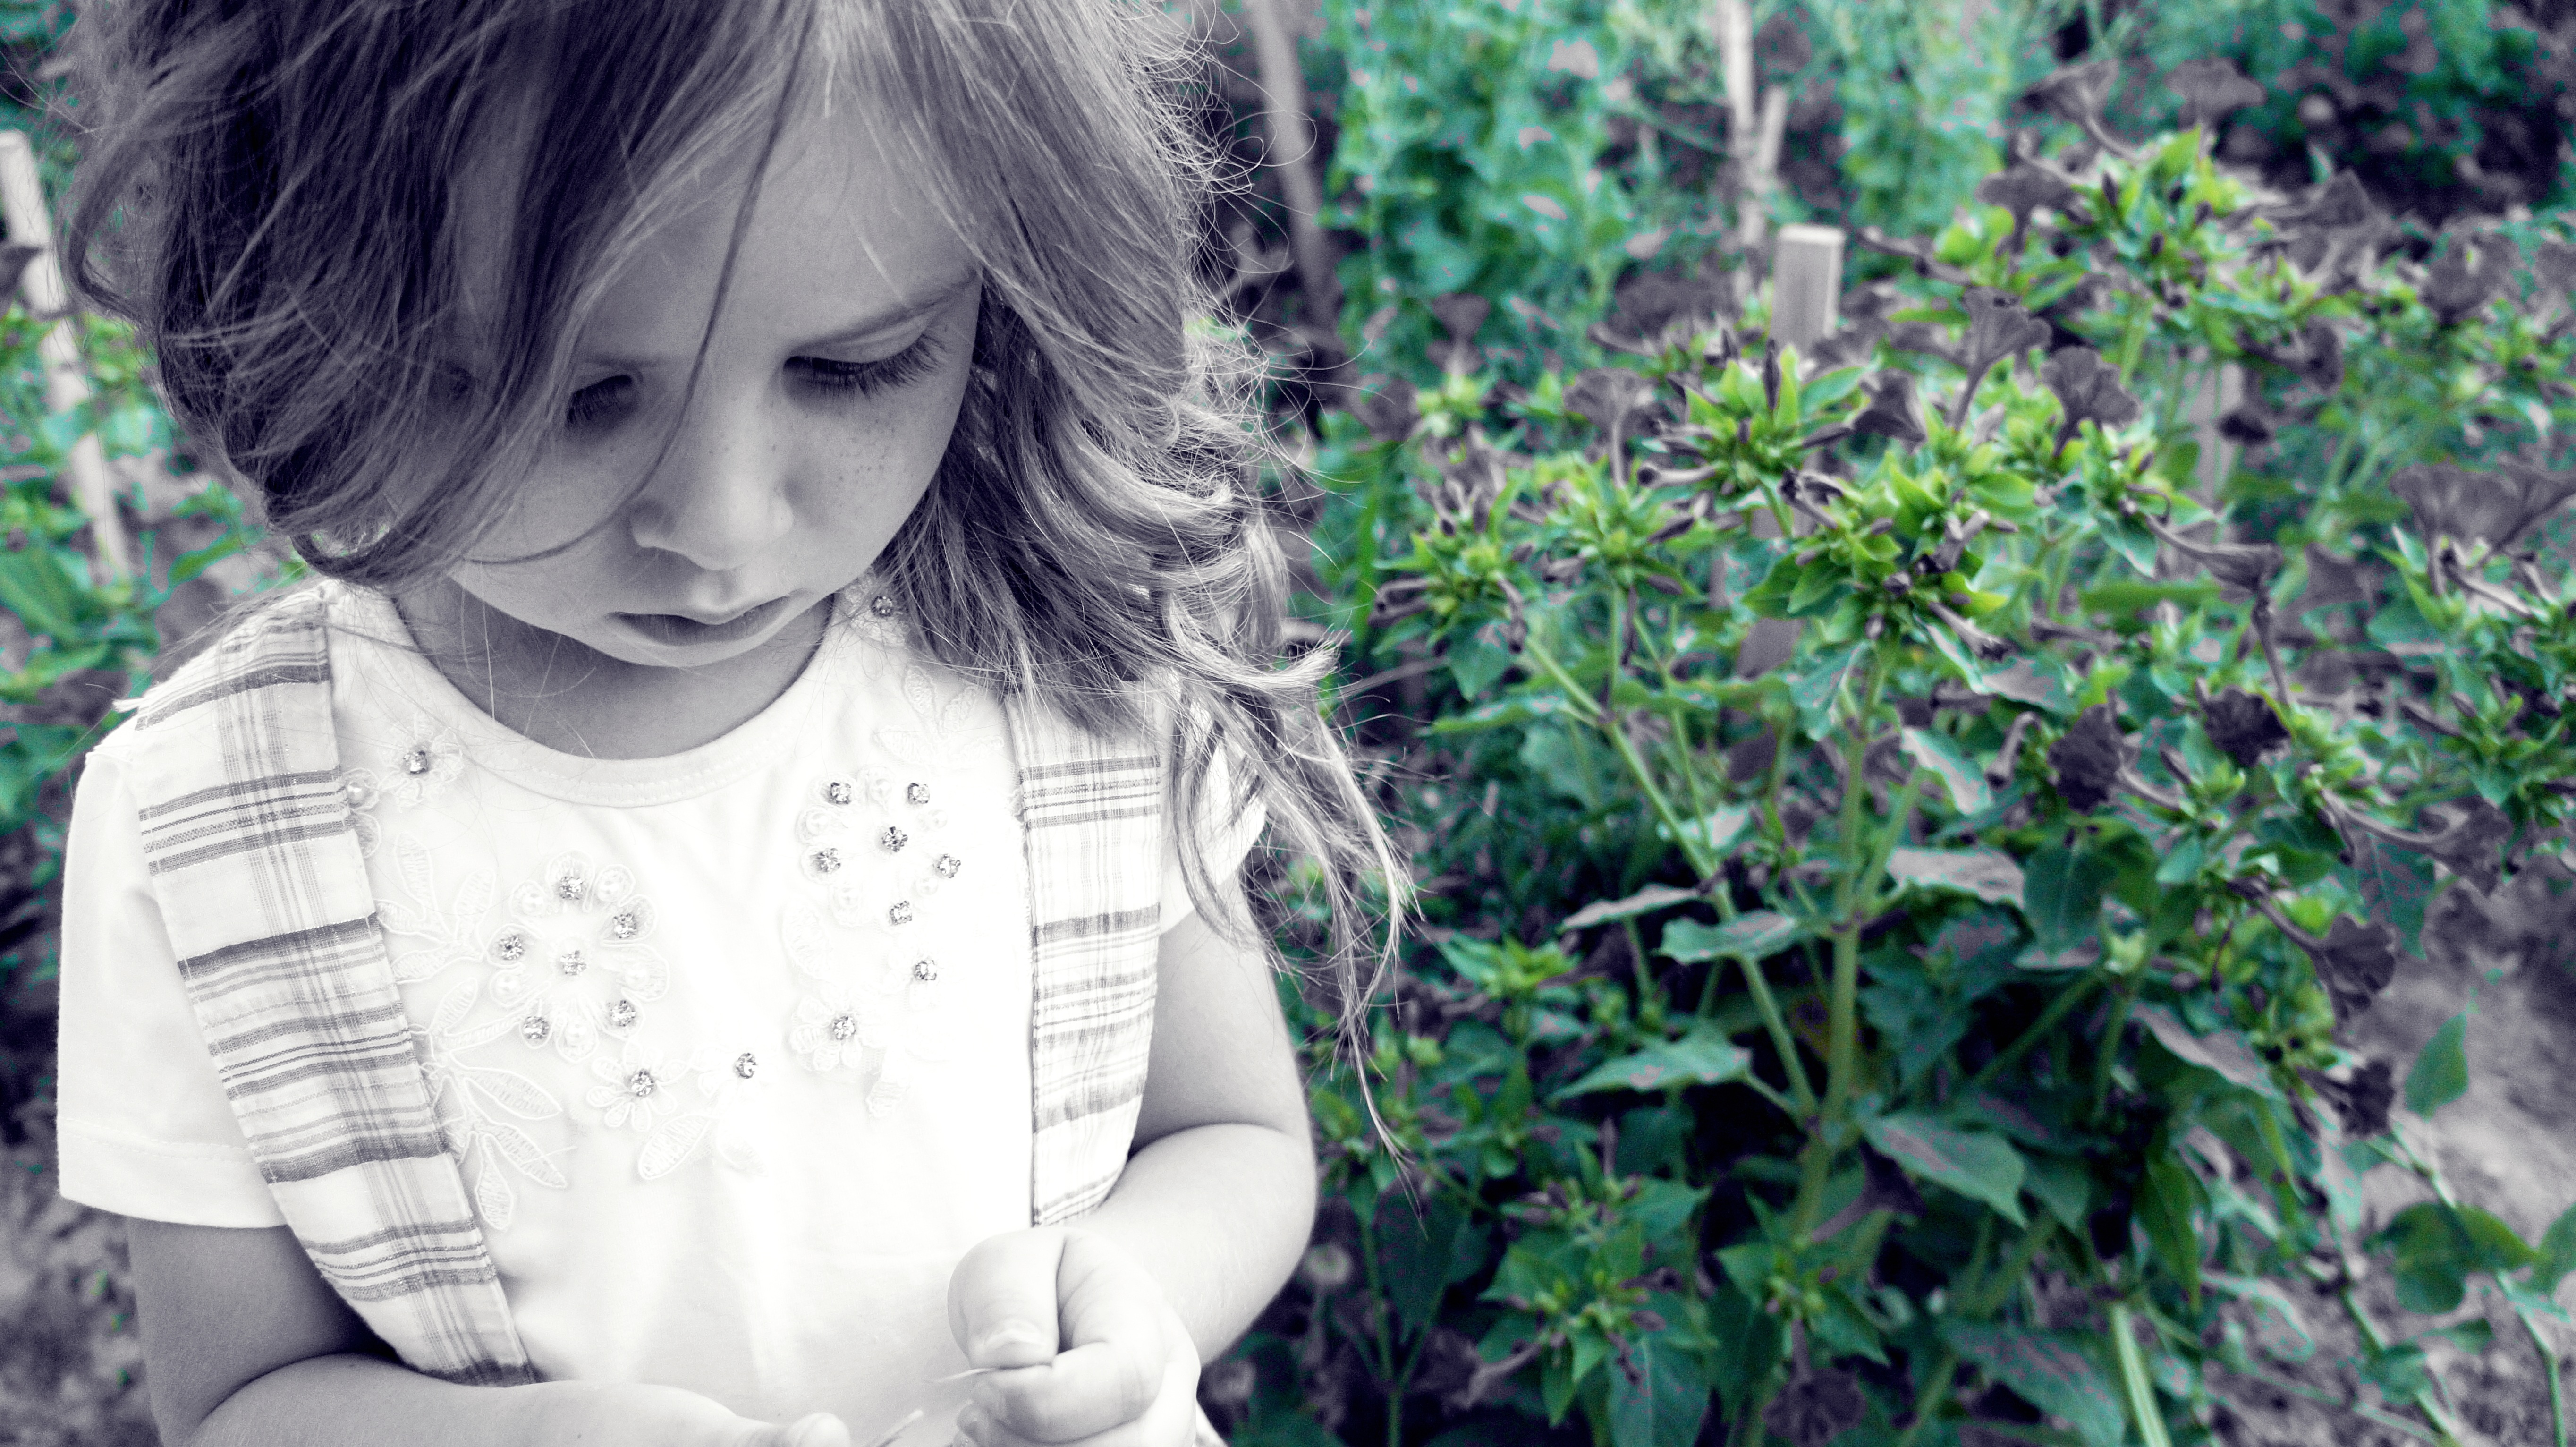
nature, person, girl, woman, flower, portrait, child, eye, beauty, pretty girl, resentment, the innocence, portrait photography, female child